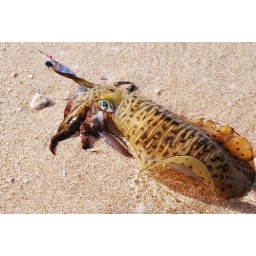
Squiding at Bundegi boat ramp in Exmouth. Caught 2 large ones. Being pulled up the beach &amp;amp; looking unhappy